The Ref

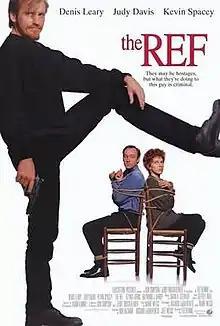
Theatrical release poster

The Ref (Hostile Hostages in some countries) is a 1994 American Christmas black comedy crime film directed by Ted Demme, written by Richard LaGravenese and Marie Weiss, and starring Denis Leary, Judy Davis, and Kevin Spacey. The plot centers on a burglar who, while evading capture from the police, is forced to take a bickering, dysfunctional family hostage on Christmas Eve. The burglar finds himself having to act as a de facto marriage counselor, or "referee", between the squabbling husband and wife, a situation that becomes more complicated when the husband's relatives drop by for Christmas dinner.